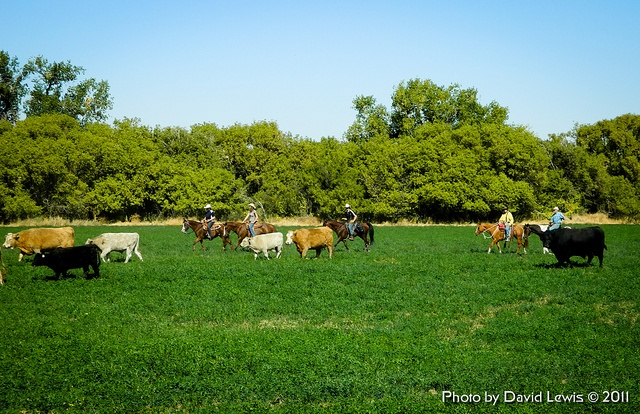
A group of cattle walking across a lush green field.
People on horses are in a field with cows.
Many cattle are on the field while people ride them in the background.
Many horse riders herding cows to the left.
many cows on a field of grass with trees in the background